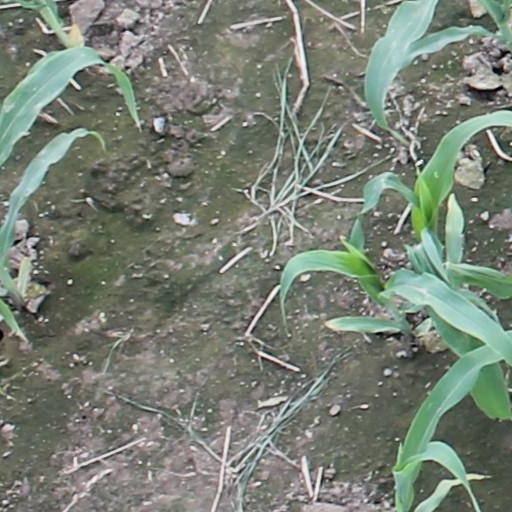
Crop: maize; corn